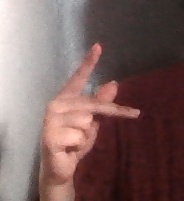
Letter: dha